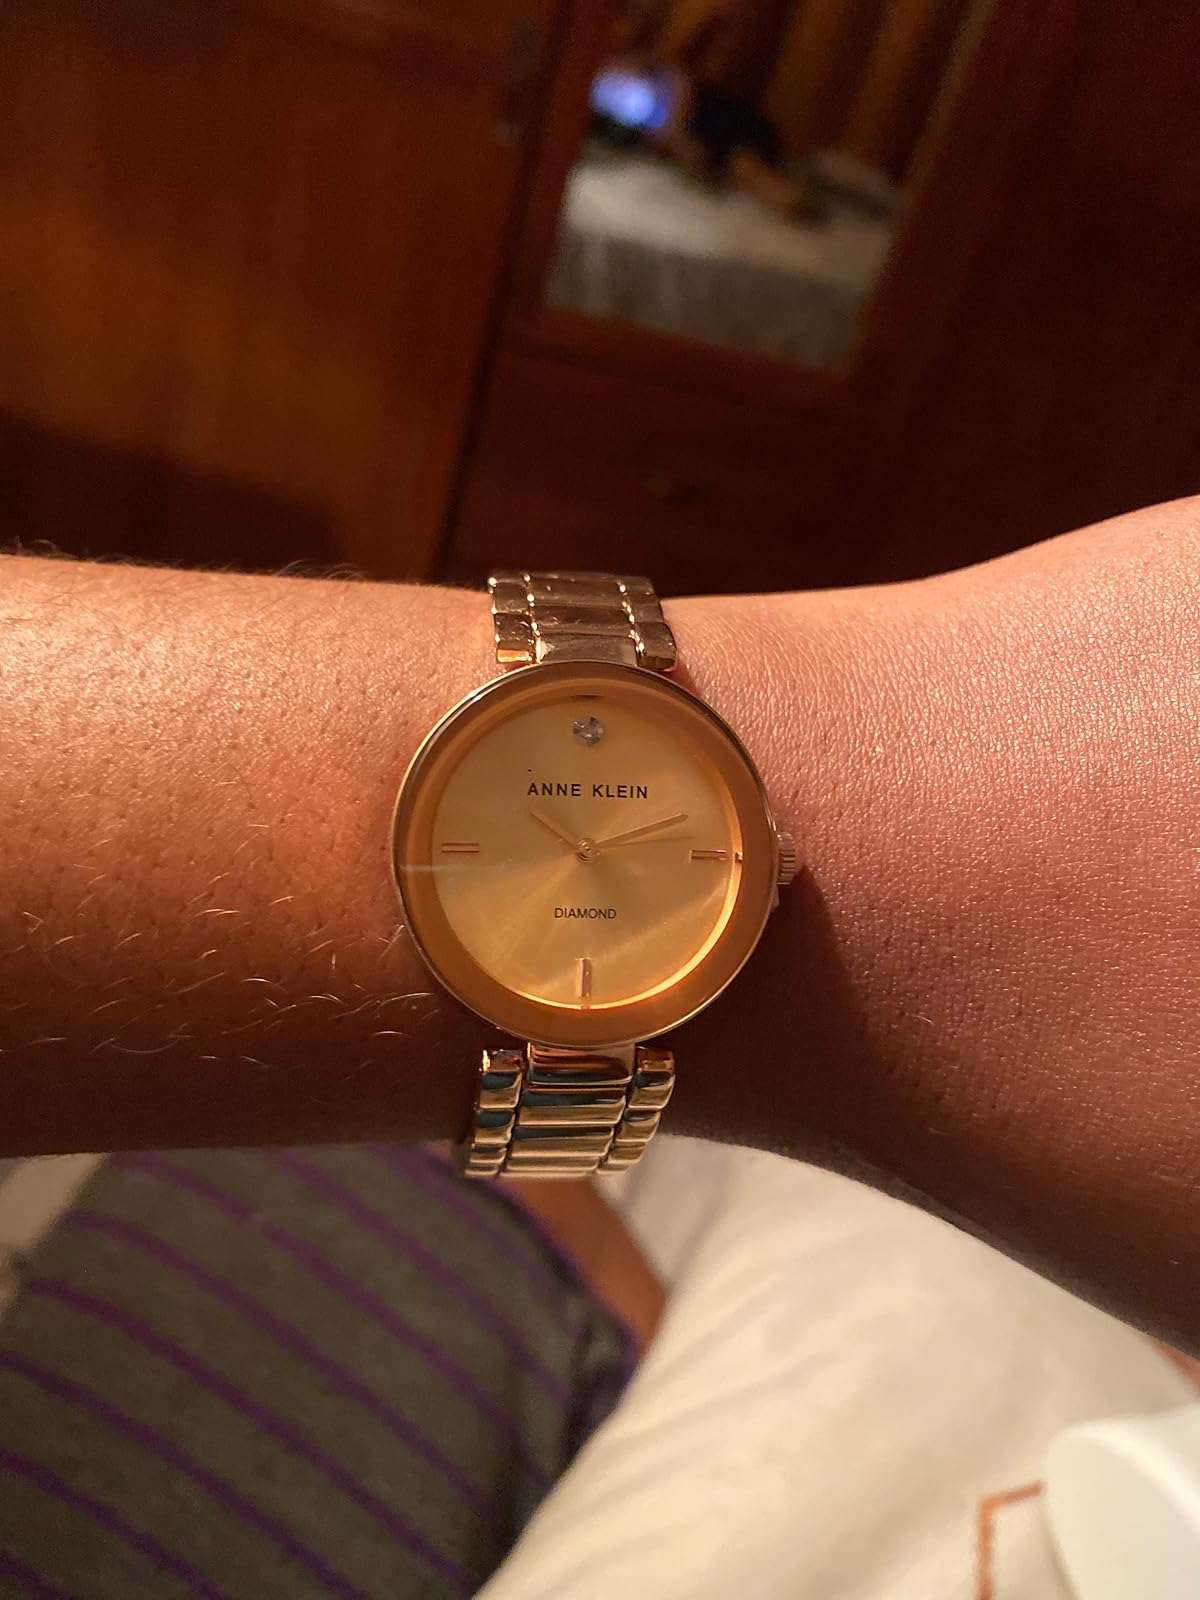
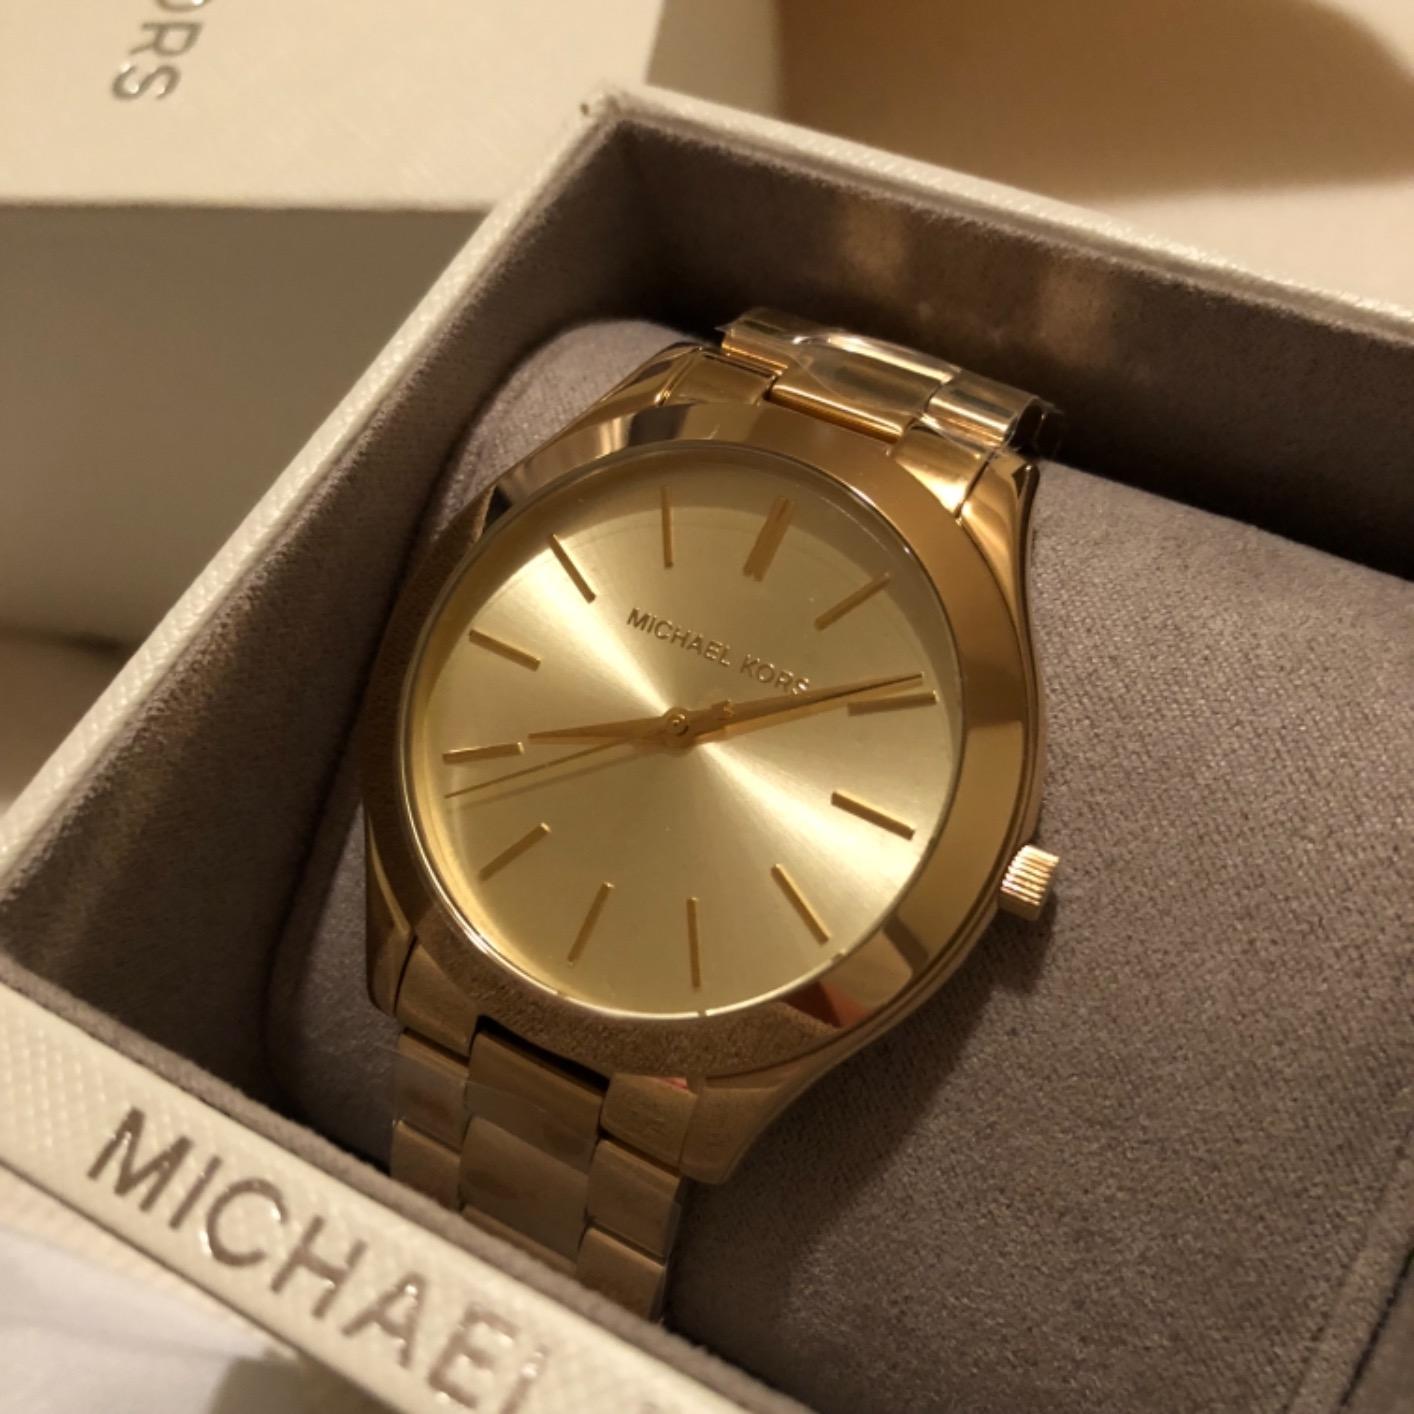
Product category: accessories_watch
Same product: no